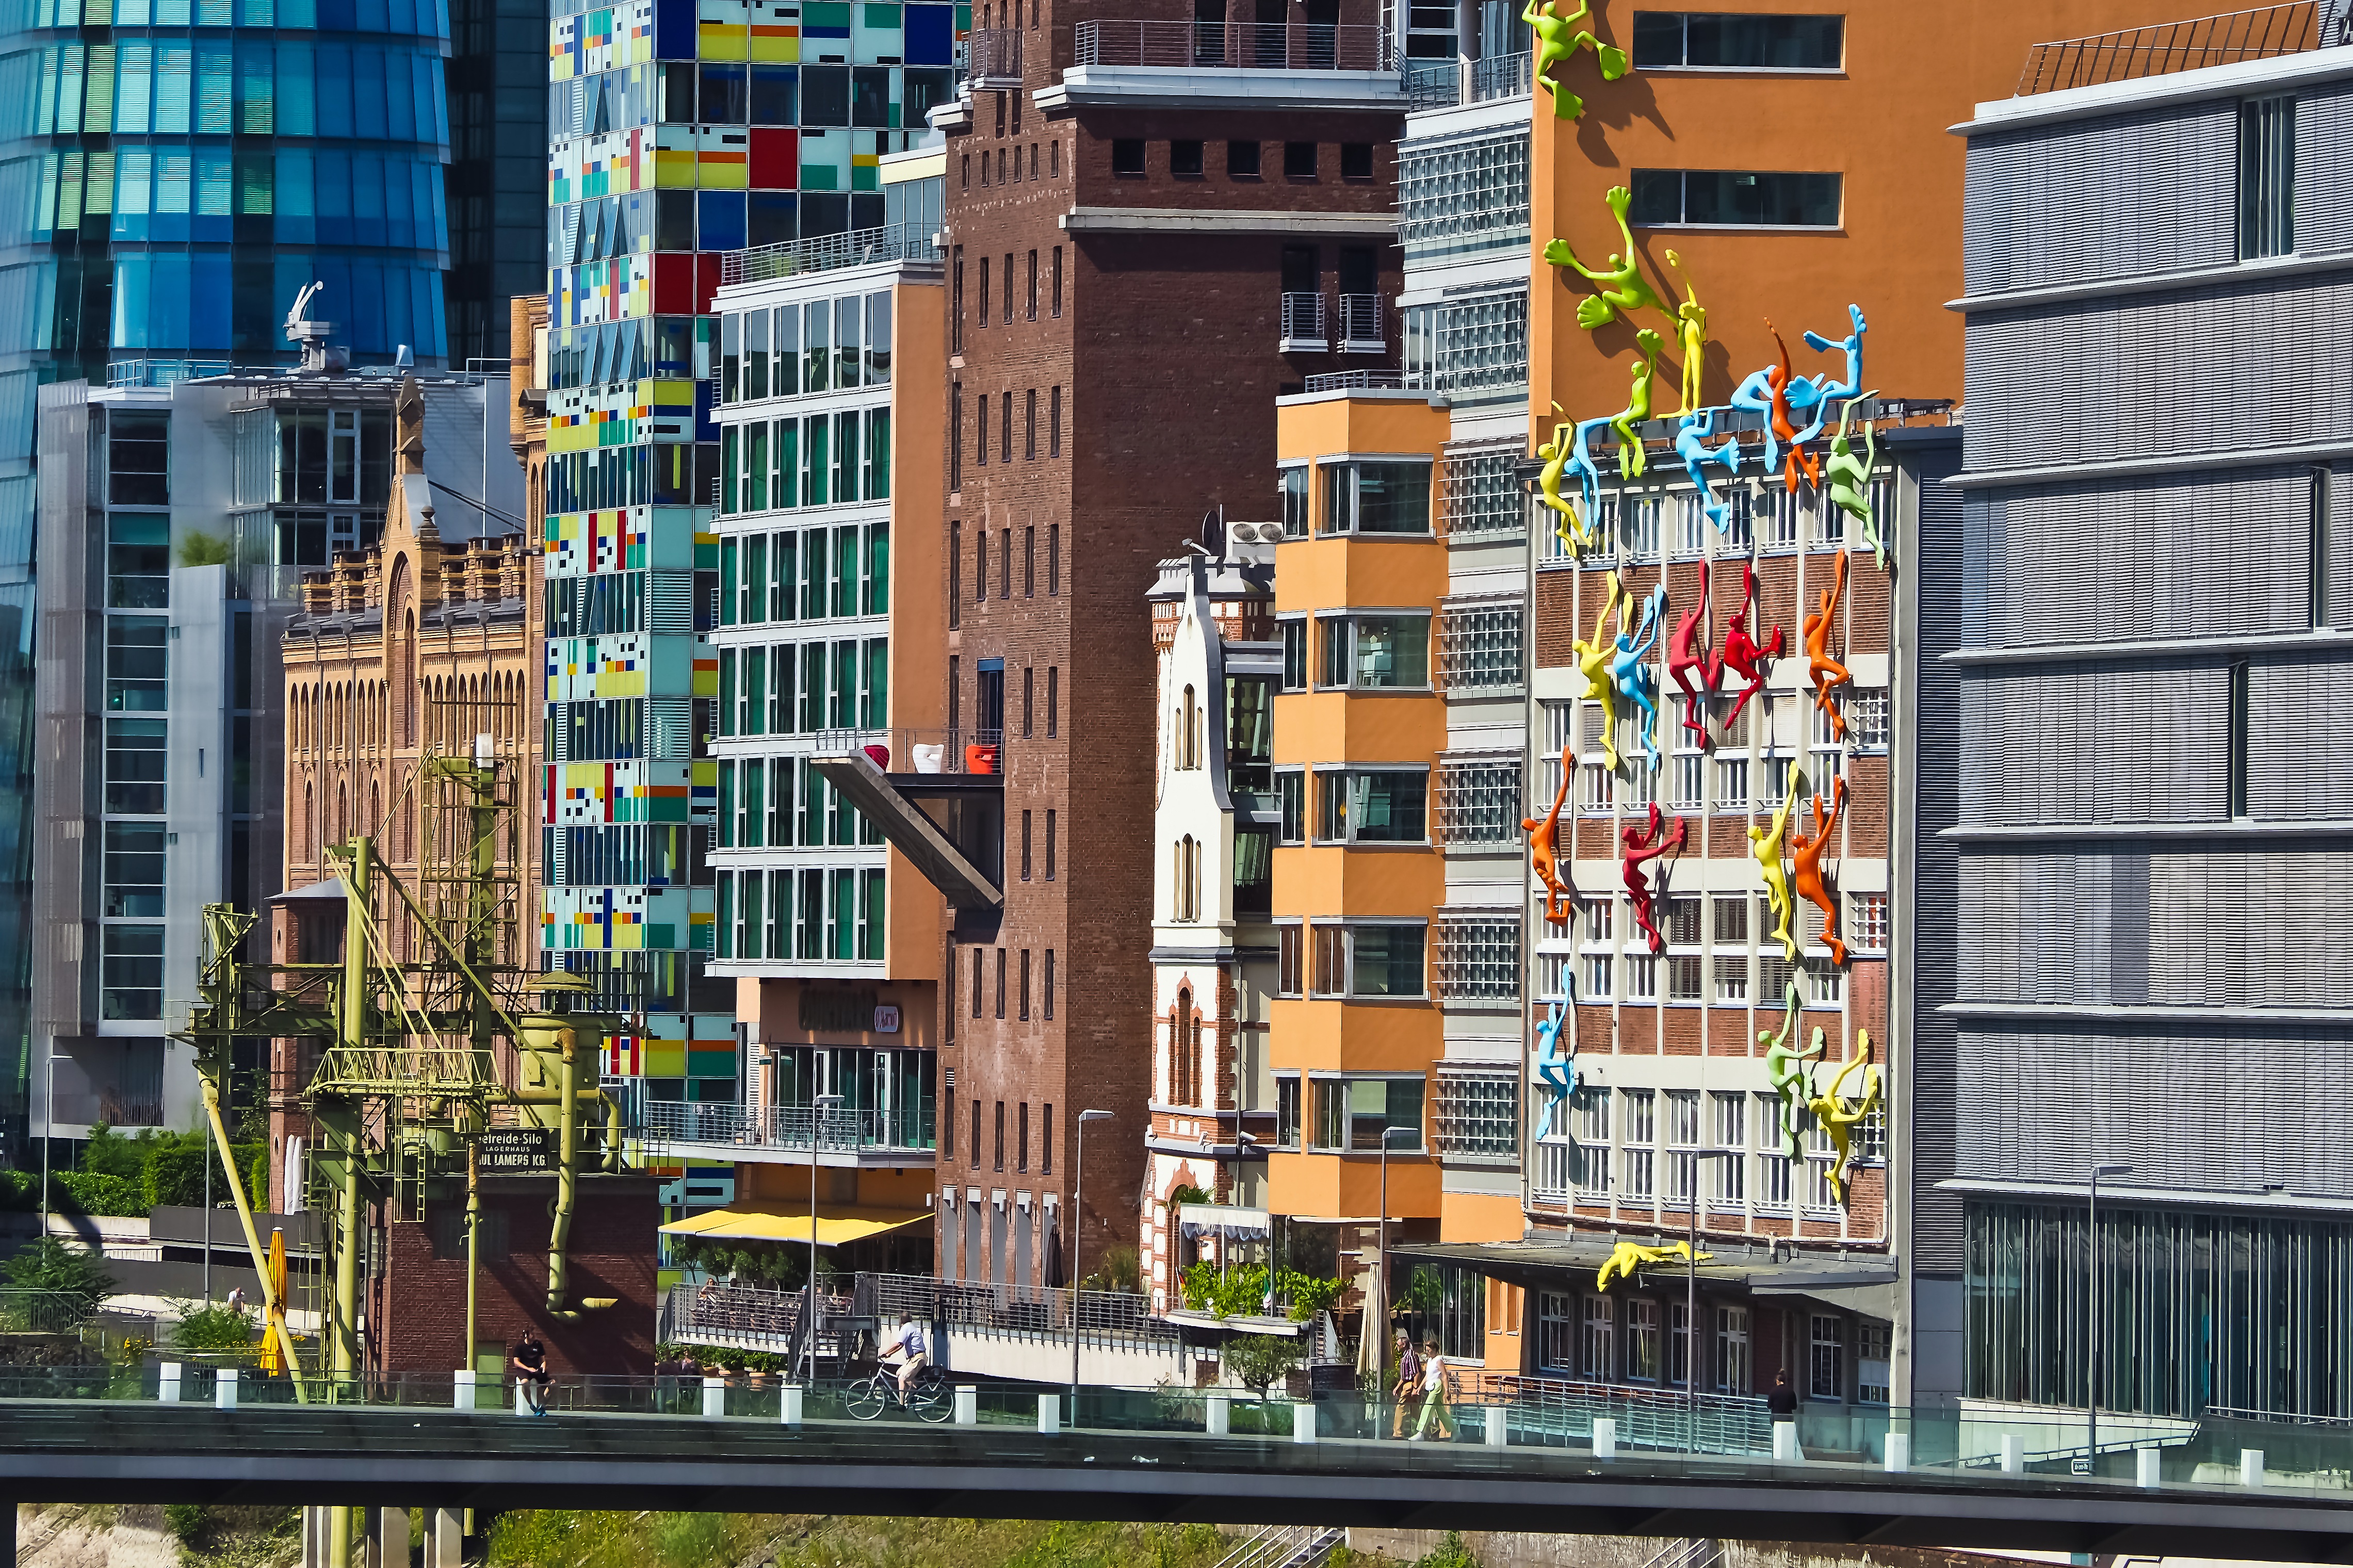
architecture, sky, road, skyline, street, glass, building, city, skyscraper, cityscape, downtown, plaza, landmark, facade, port, modern, waterway, tower block, city view, modern architecture, modern building, rhine, metropolis, condominium, neighbourhood, facades, glass front, harbour area, glass facades, modern high rise building, town center, dusseldorf, media harbour, urban area, residential area, human settlement, metropolitan area